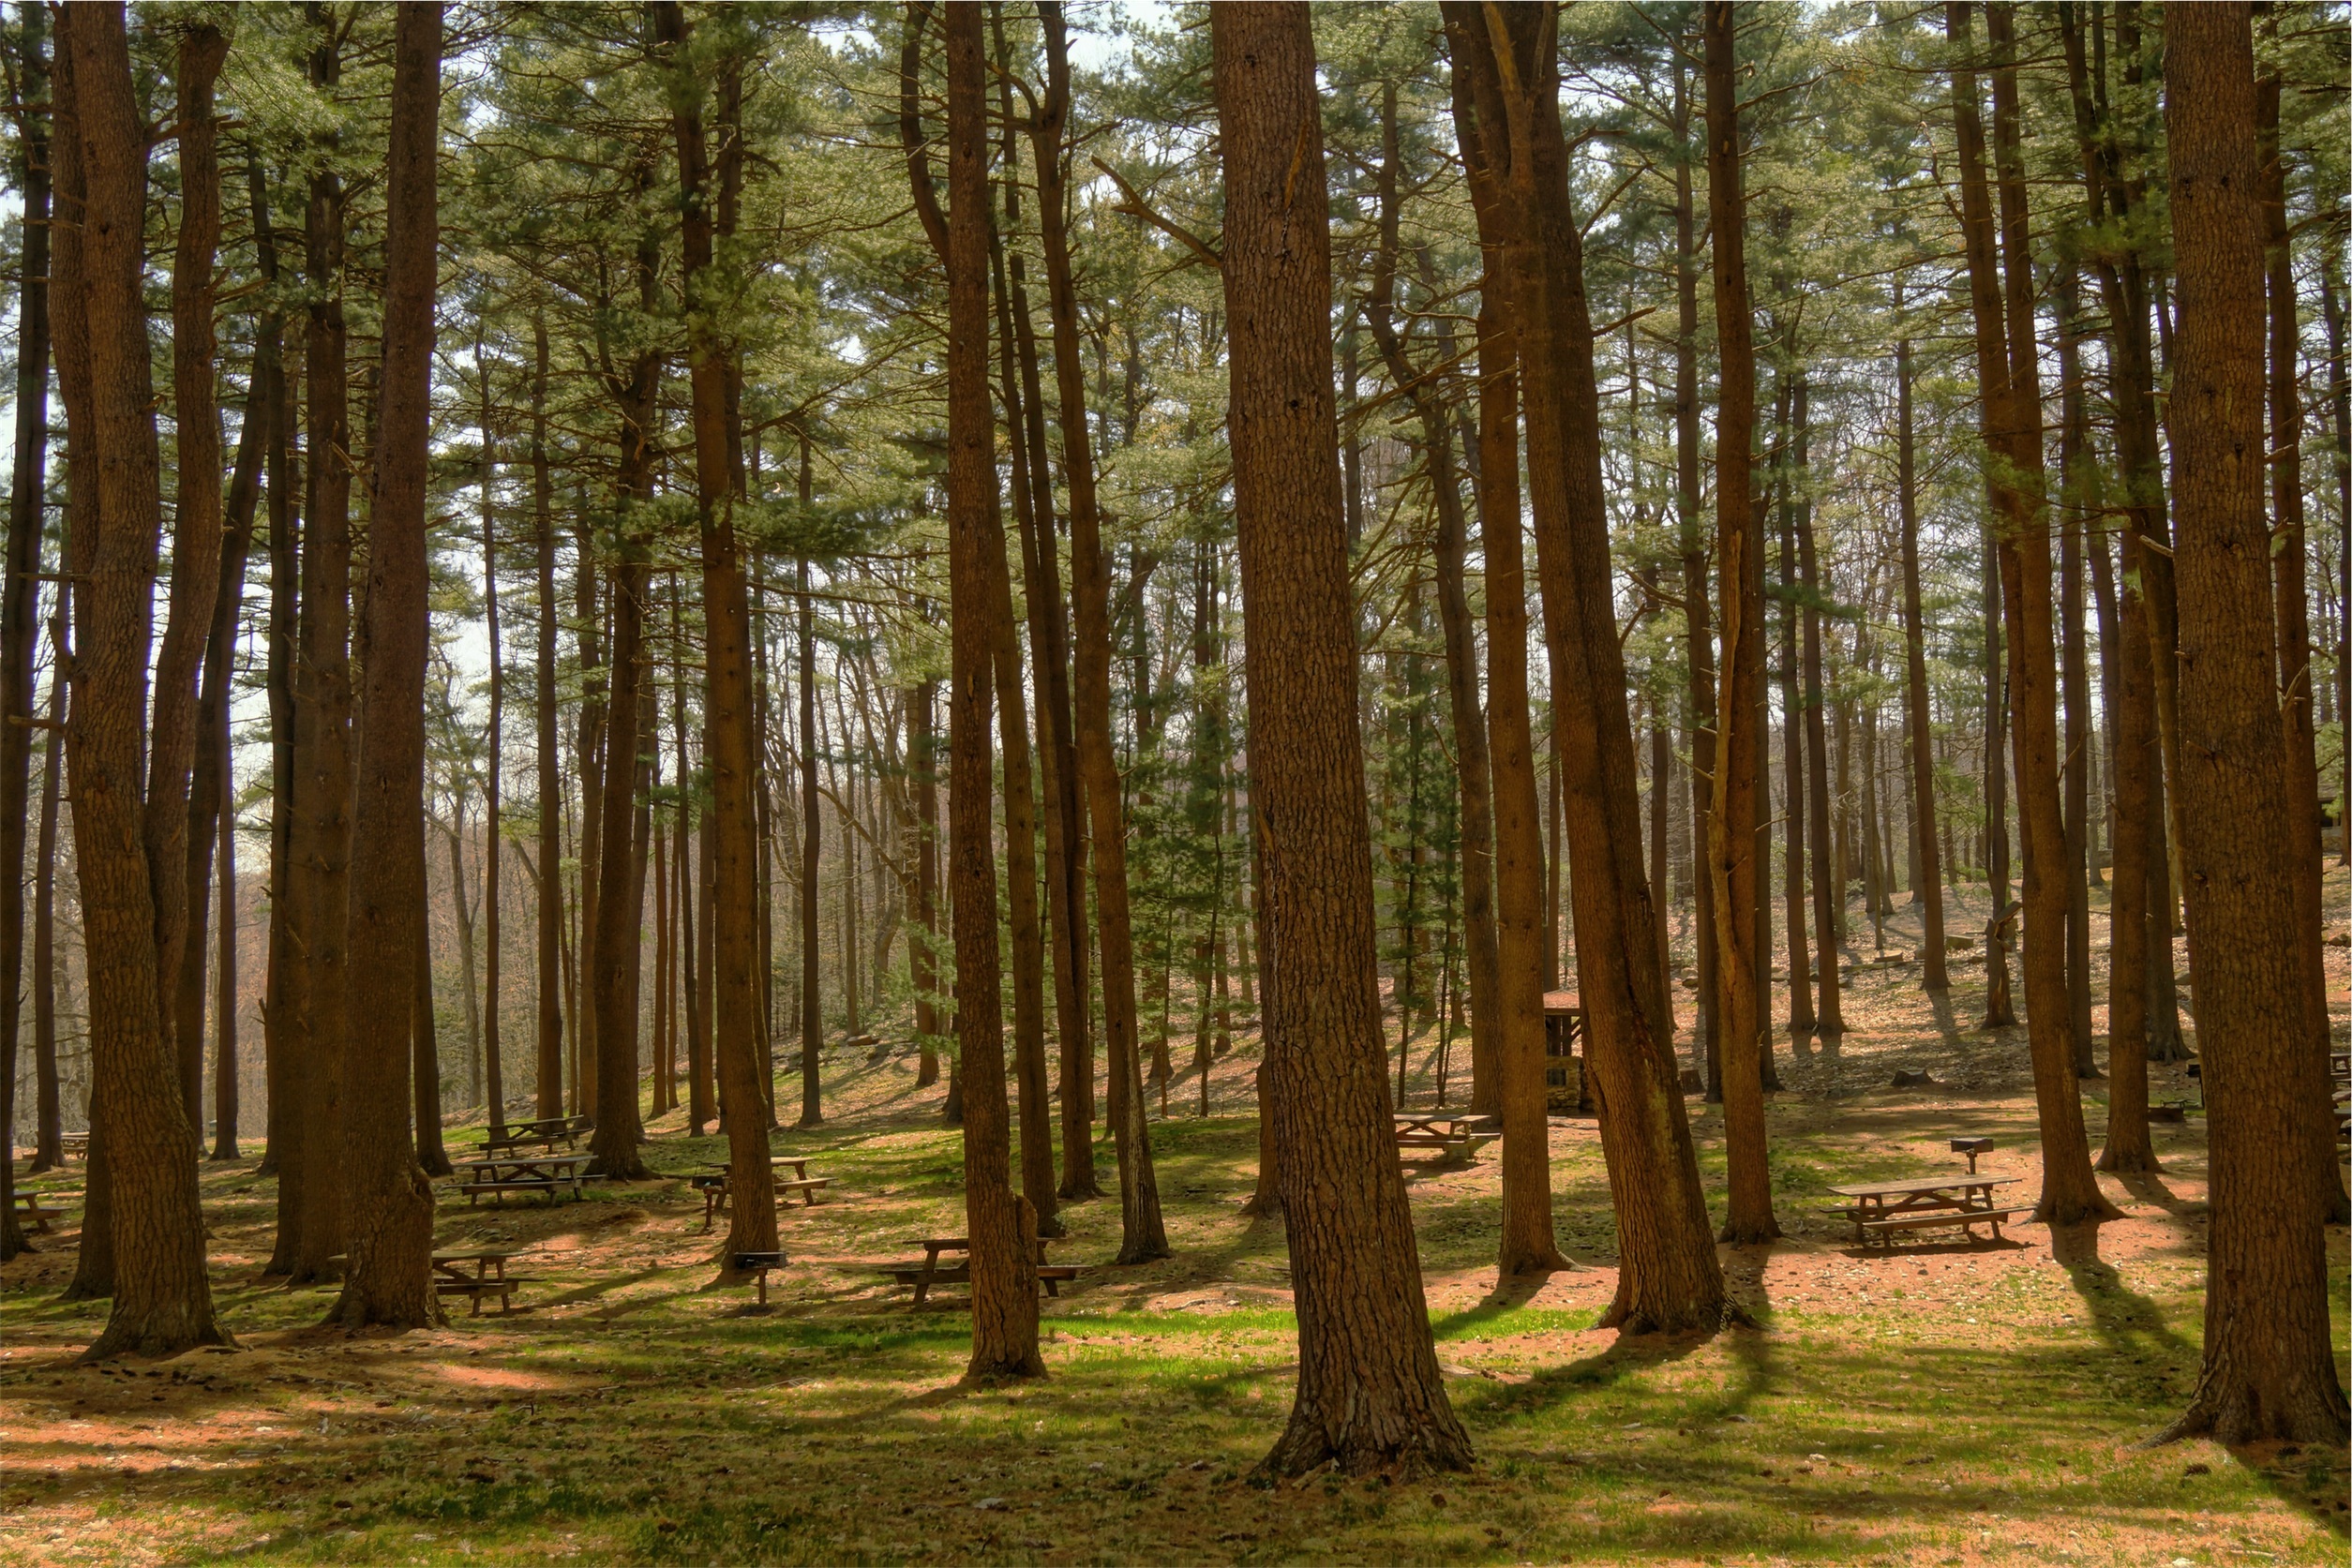
landscape, tree, nature, forest, grass, outdoor, wilderness, branch, plant, bench, countryside, sunlight, trunk, environment, natural, conifer, trees, picnic, woods, spruce, deciduous, parc, grove, scene, woodland, habitat, larch, ecosystem, biome, picnic tables, old growth forest, natural environment, woody plant, temperate broadleaf and mixed forest, temperate coniferous forest, land plant